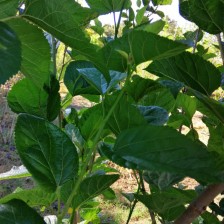
Variety: BlackAustralia